Ylona Garcia

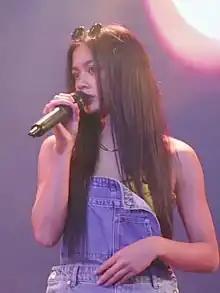
Garcia in 2019

Ylona Jade Garcia(born 28 February 2002) is a Filipino-Australian singer, songwriter and actress. Garcia made her breakthrough in the Philippines in 2015 when she became a part of the television series "Pinoy Big Brother" where she finished as first runner-up at the end of the competition. She is currently based in the United States releasing music and is now working internationally through 88rising. She is a content creator for gaming and lifestyle brand 100 Thieves.